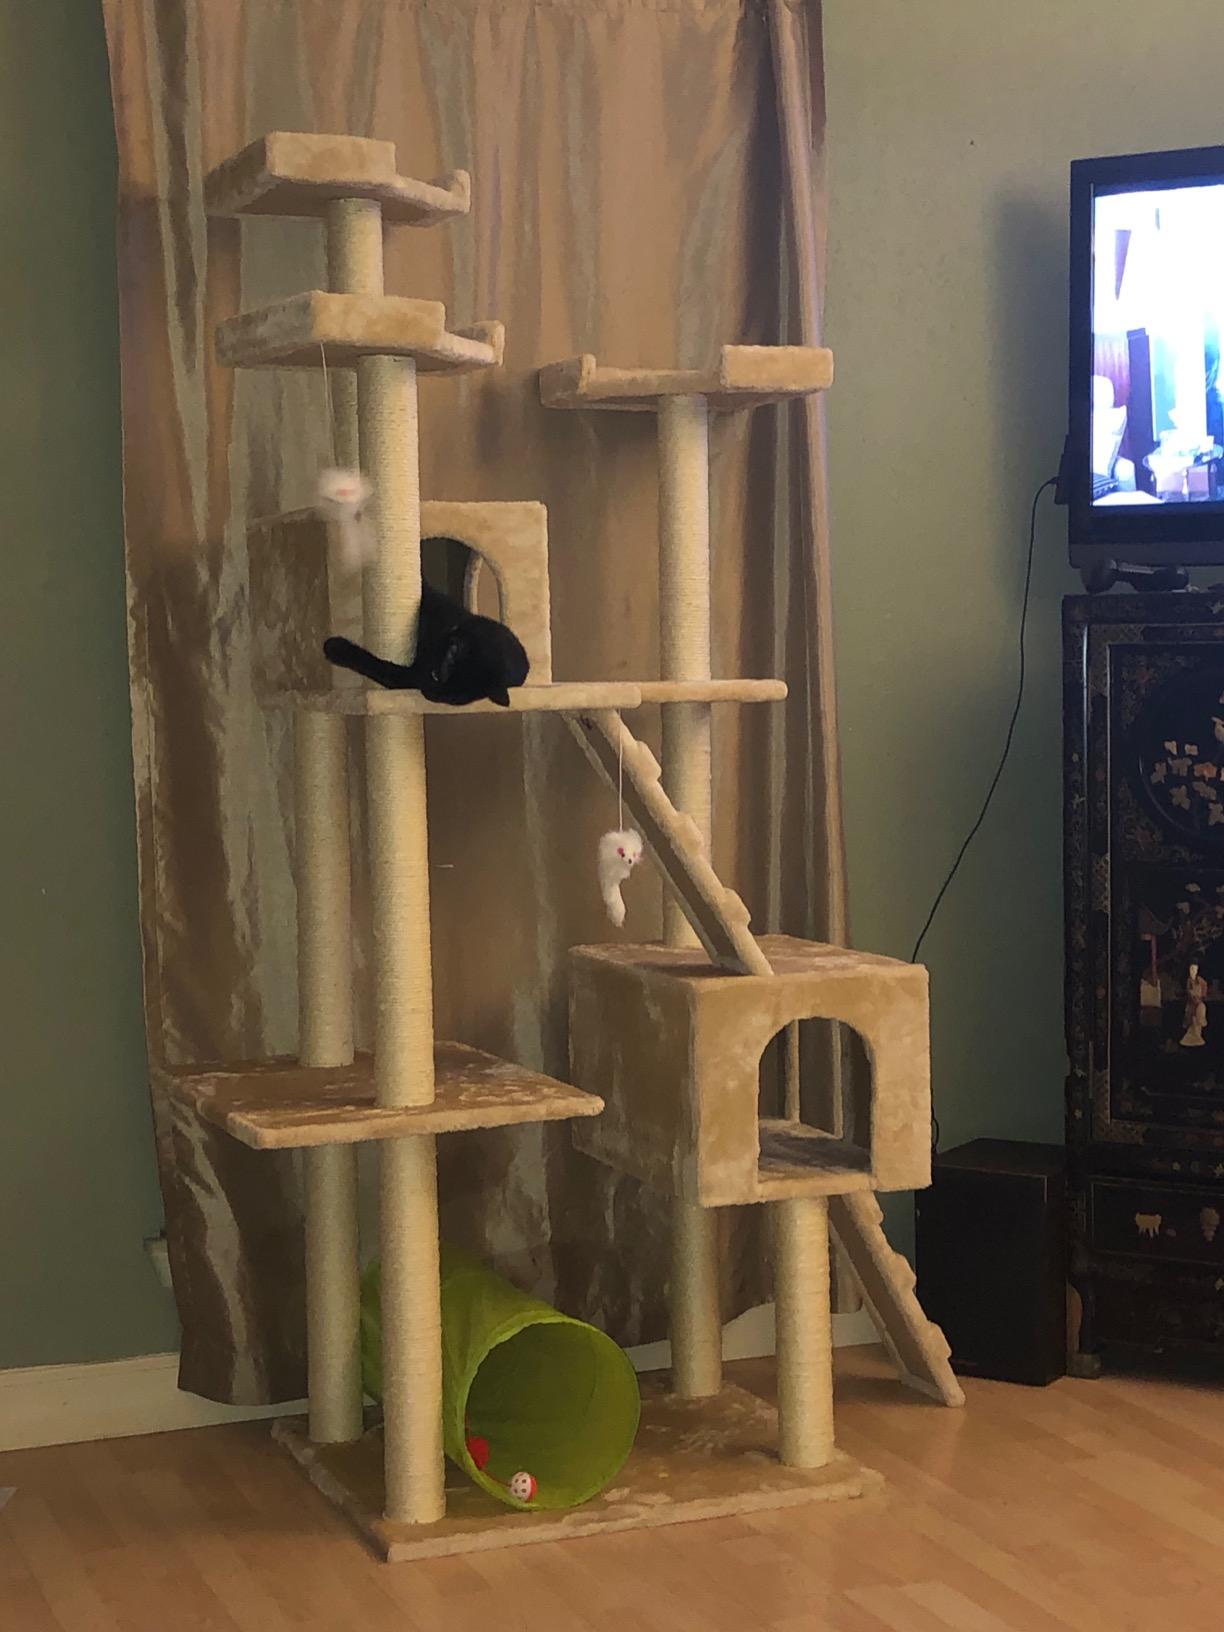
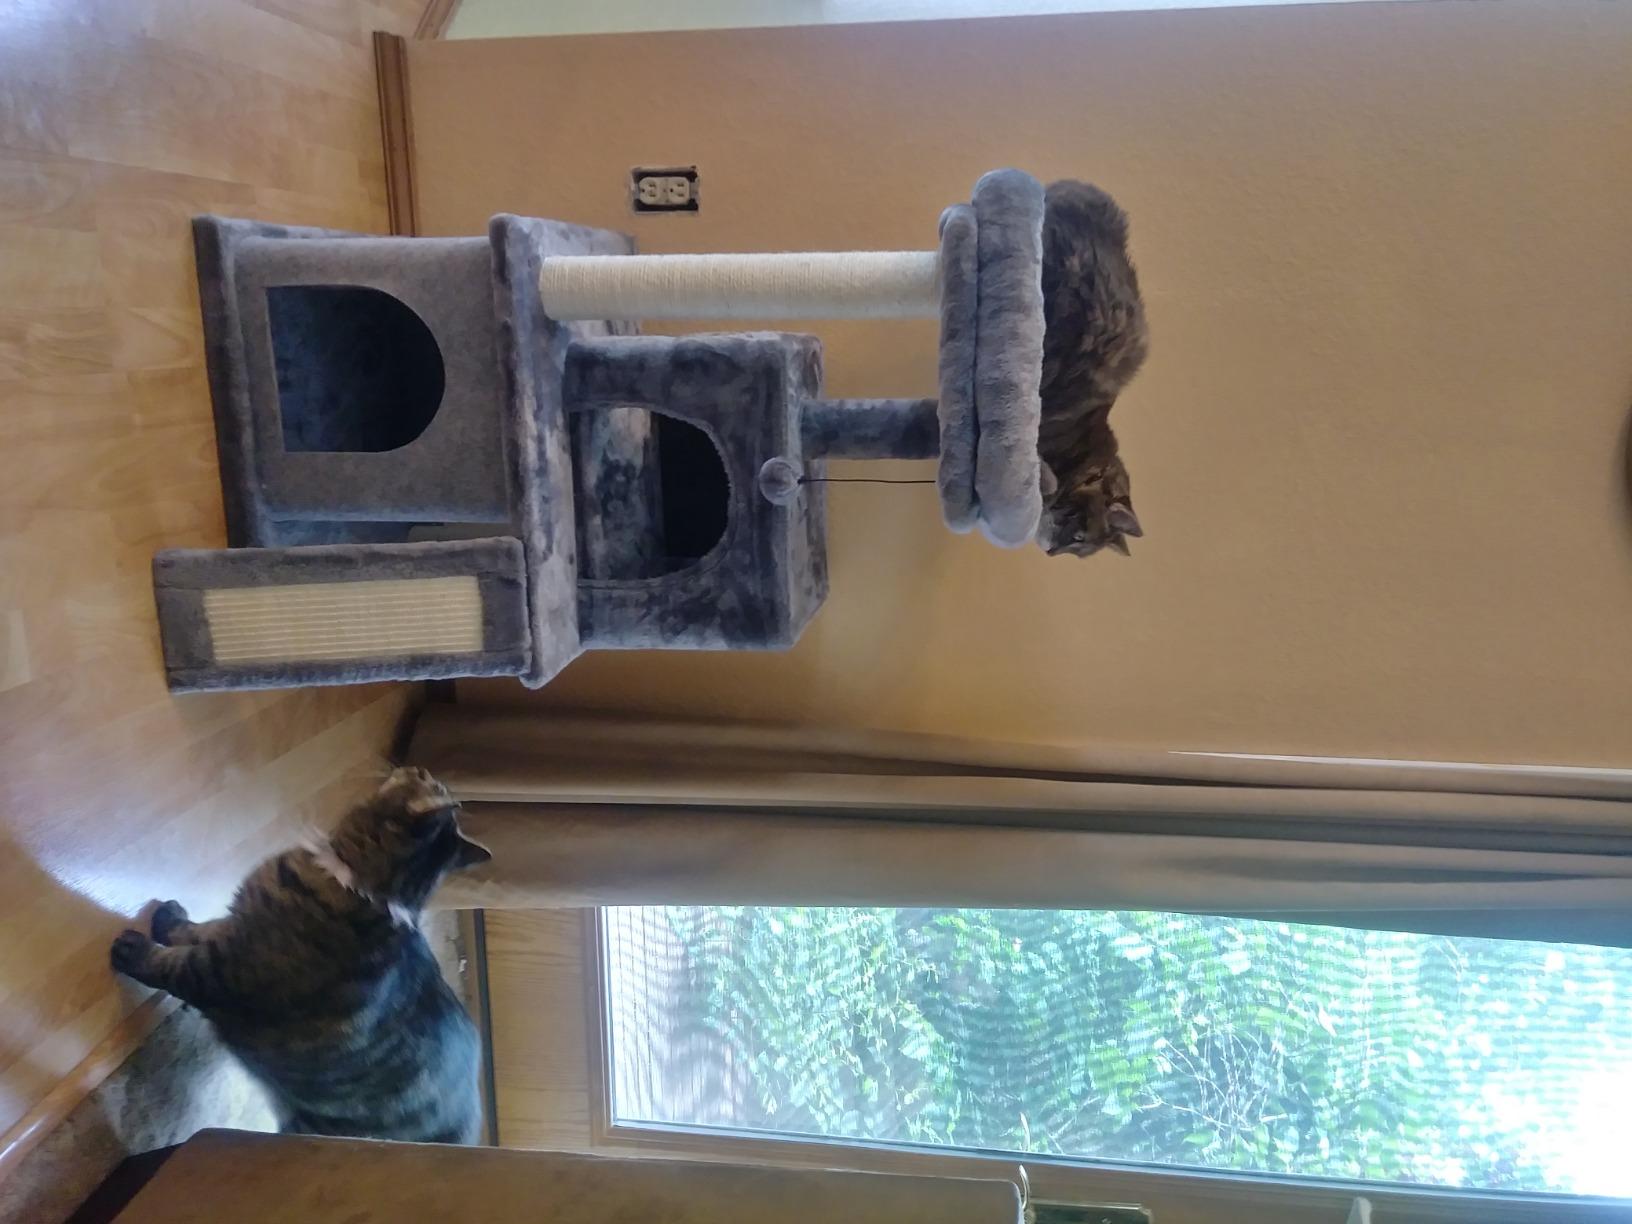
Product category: items_cat tree
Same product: no